Battle of Vesuvius

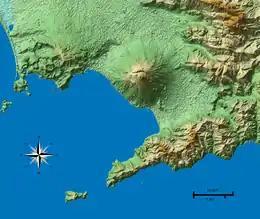
The territory around Vesuvius, where the battle took place

The Battle of Vesuvius (also known as the Battle of the Veseris) was the first recorded battle of the Latin War. The battle was fought near Mount Vesuvius in 340 BC between the Romans, with their allies the Samnites, against a coalition of several peoples: Latins, Campanians, Volsci, Sidicini, and Aurunci. The surviving sources on the battle, however, focus almost solely on the Romans (led by Titus Manlius Torquatus and Publius Decius Mus) and the Latins.